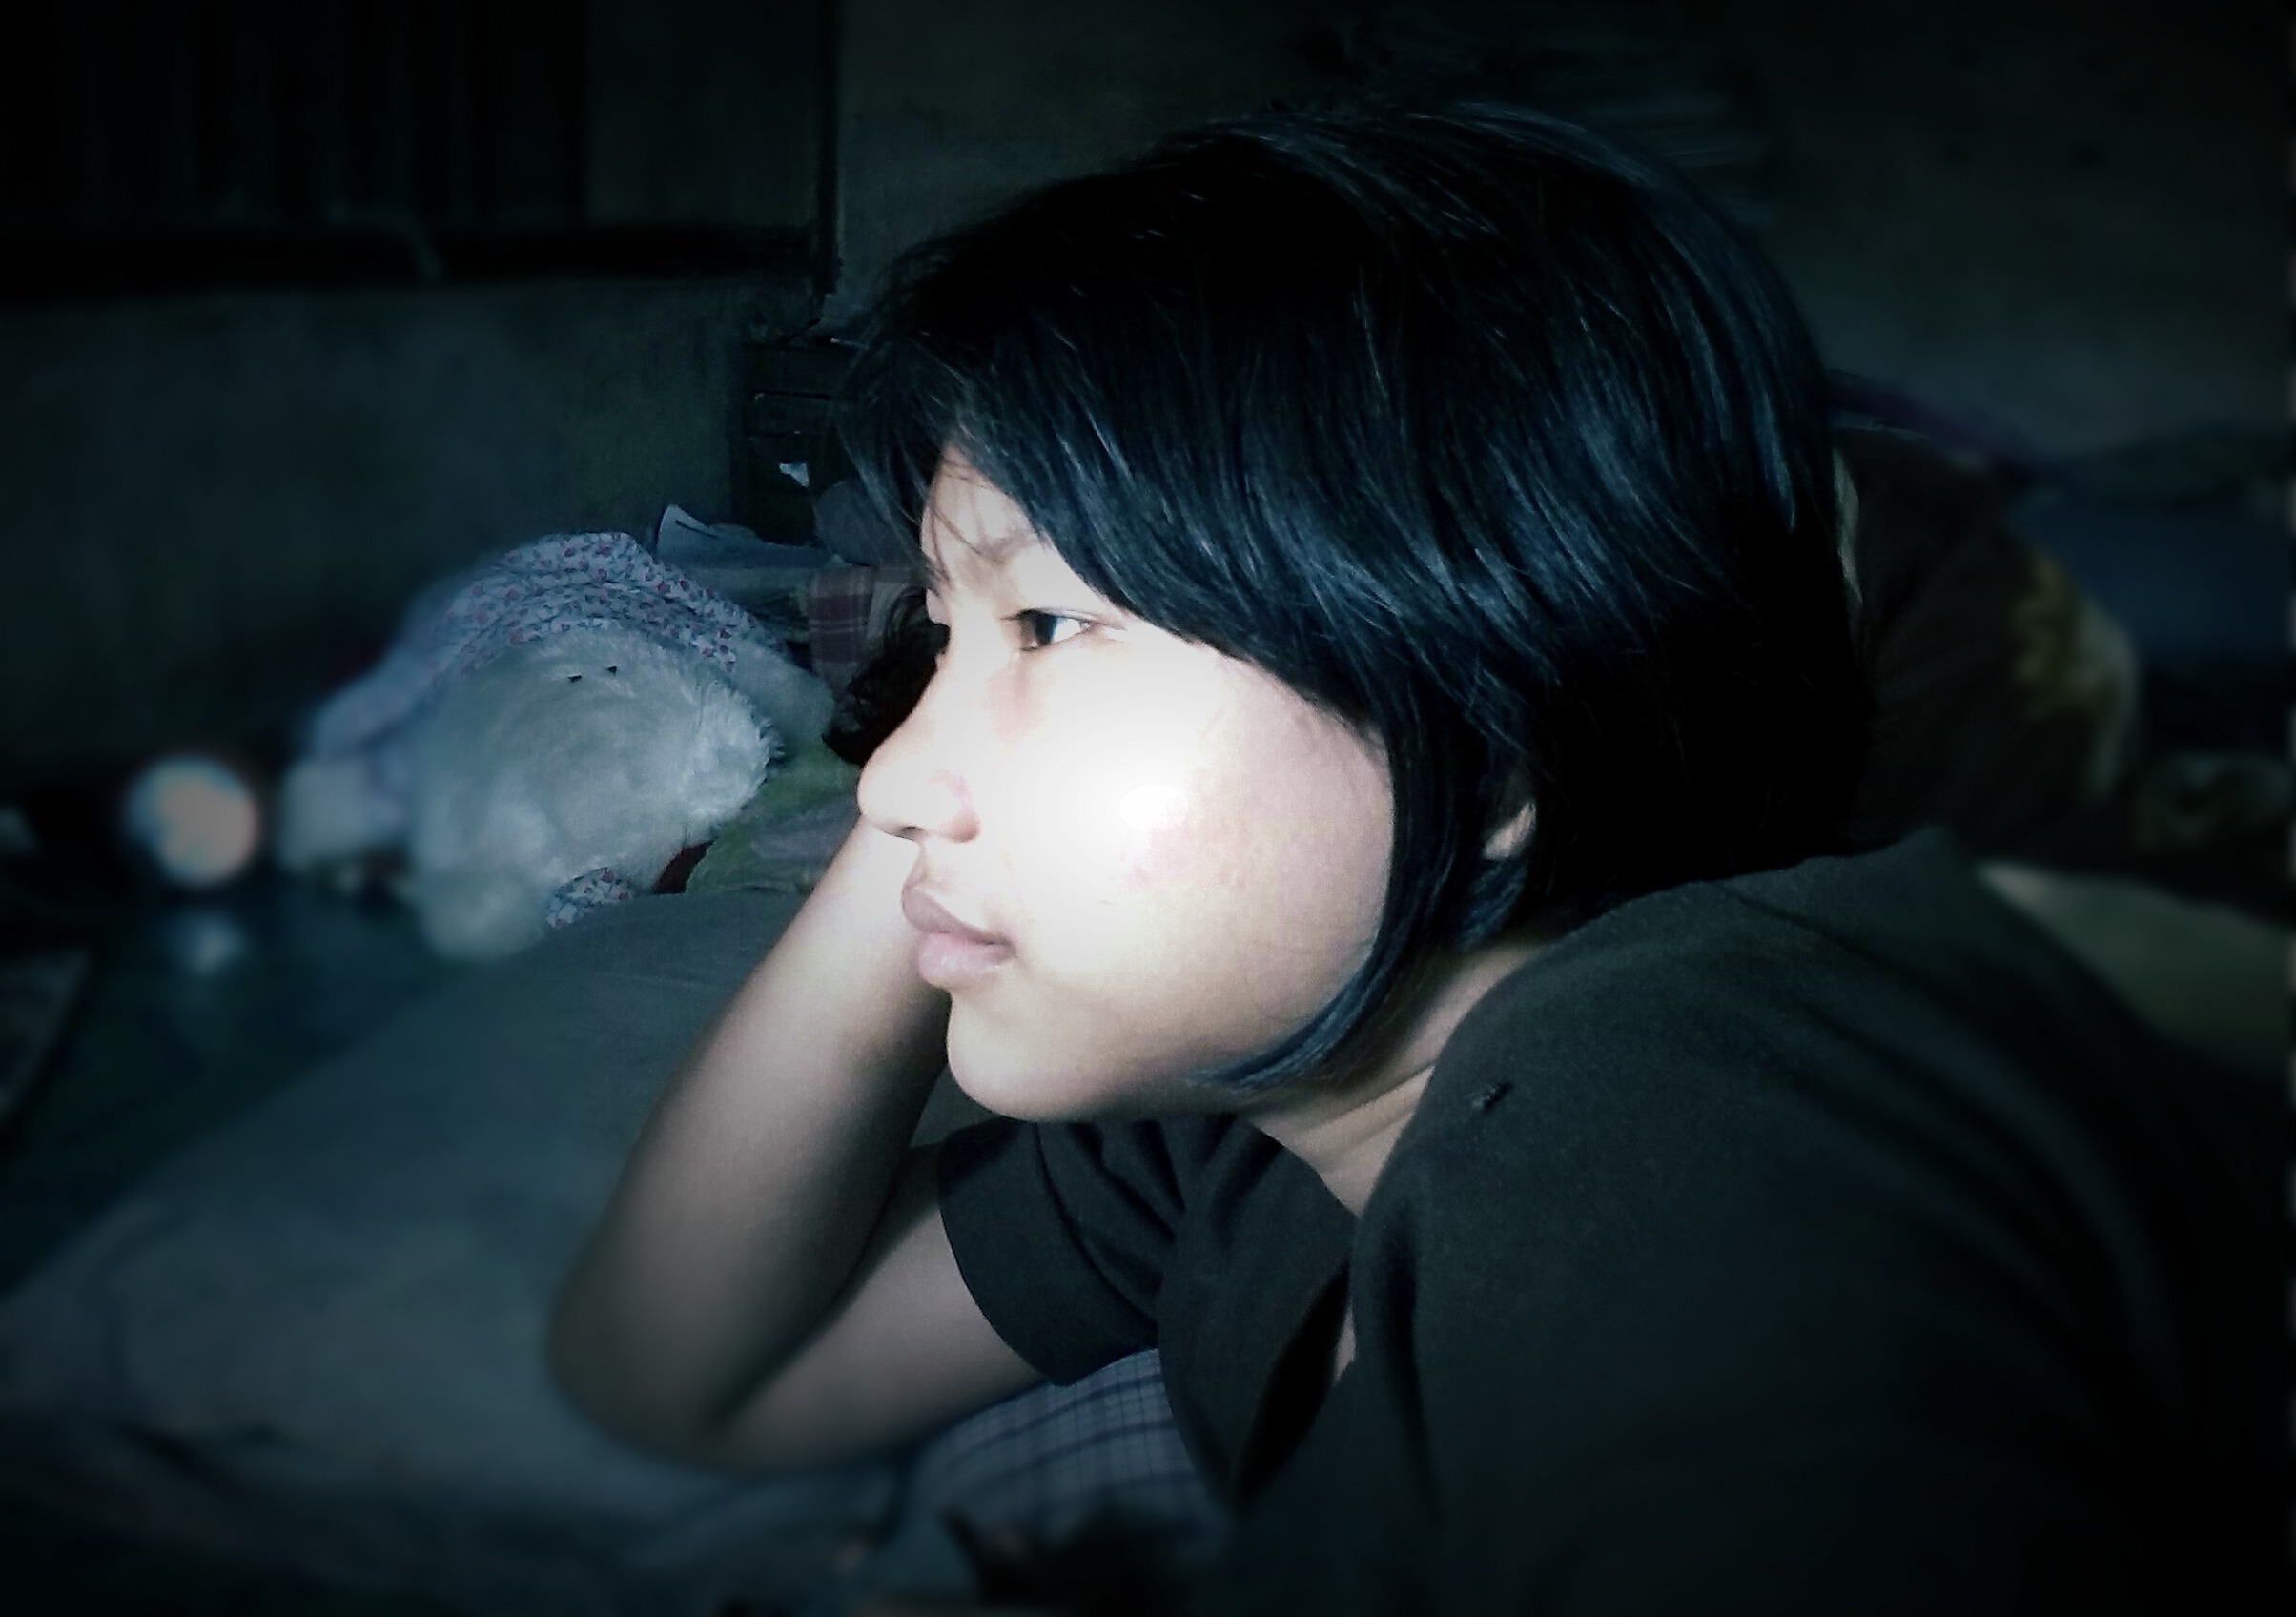
person, girl, looking, thinking, portrait, romance, darkness, mouth, sad, face, eye, head, beauty, emotion, interaction, in thoughts